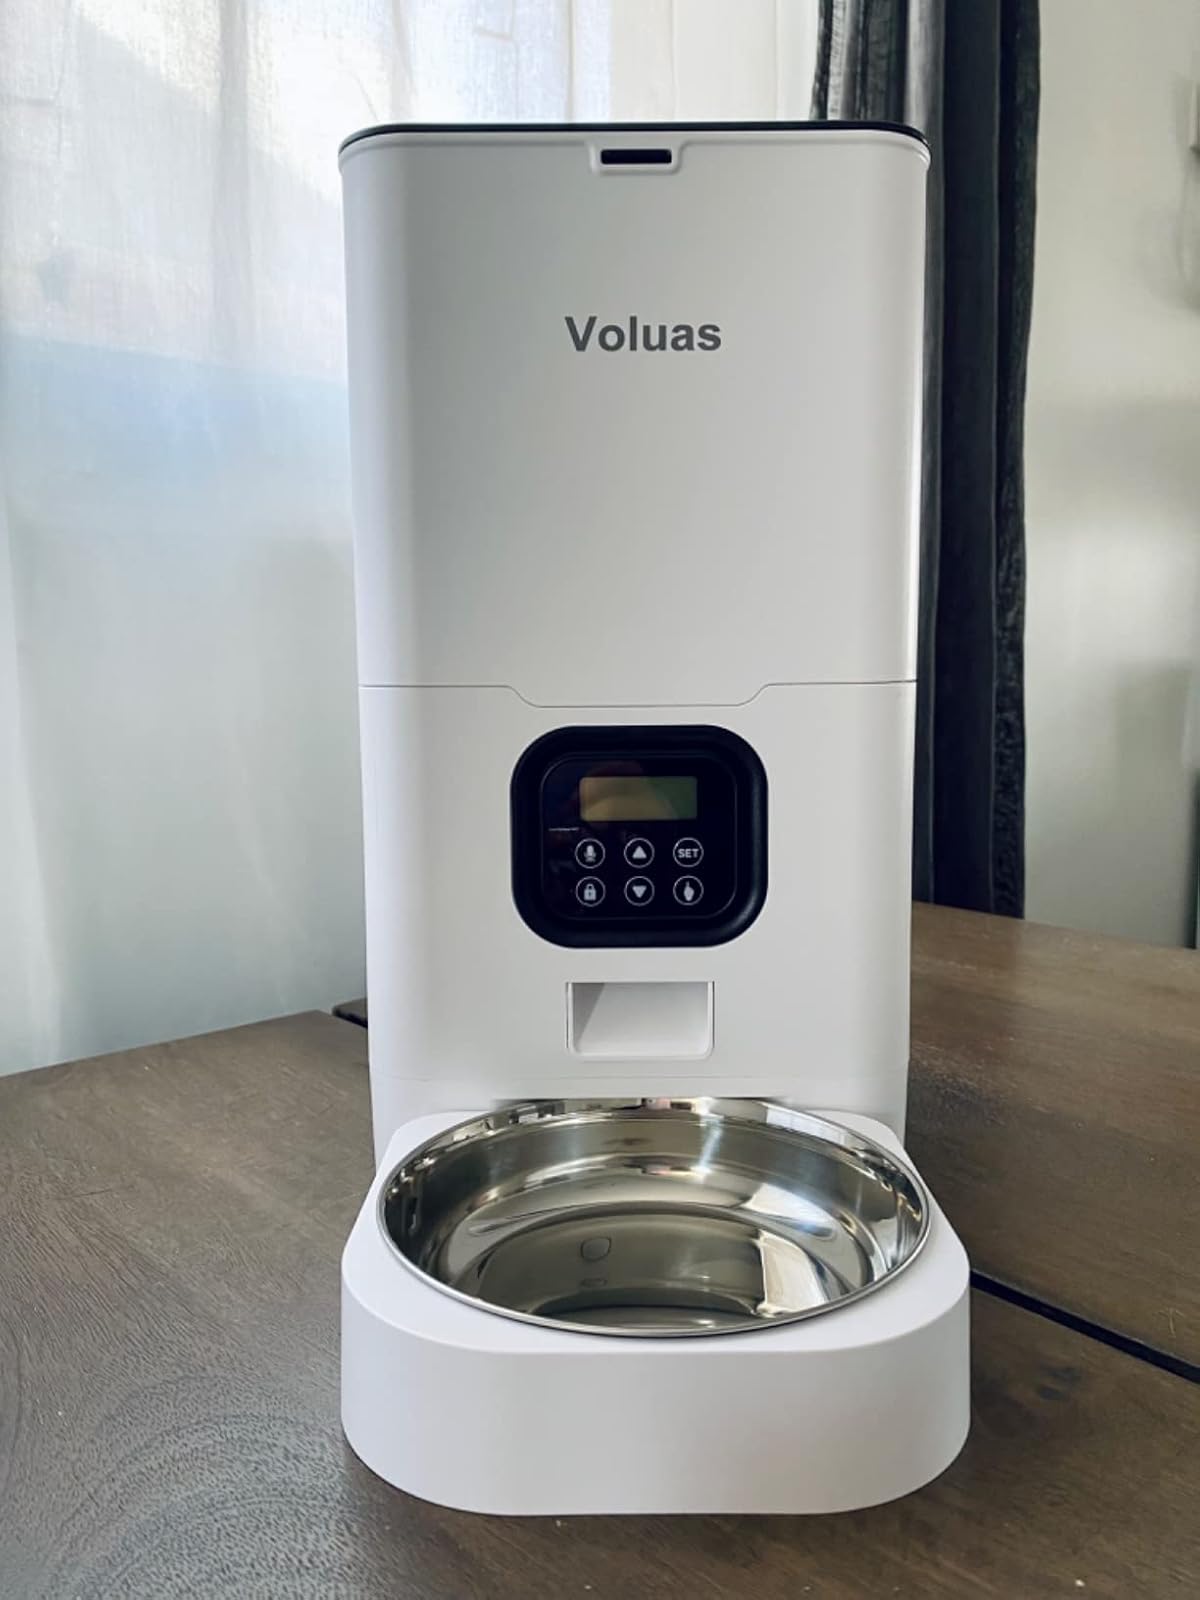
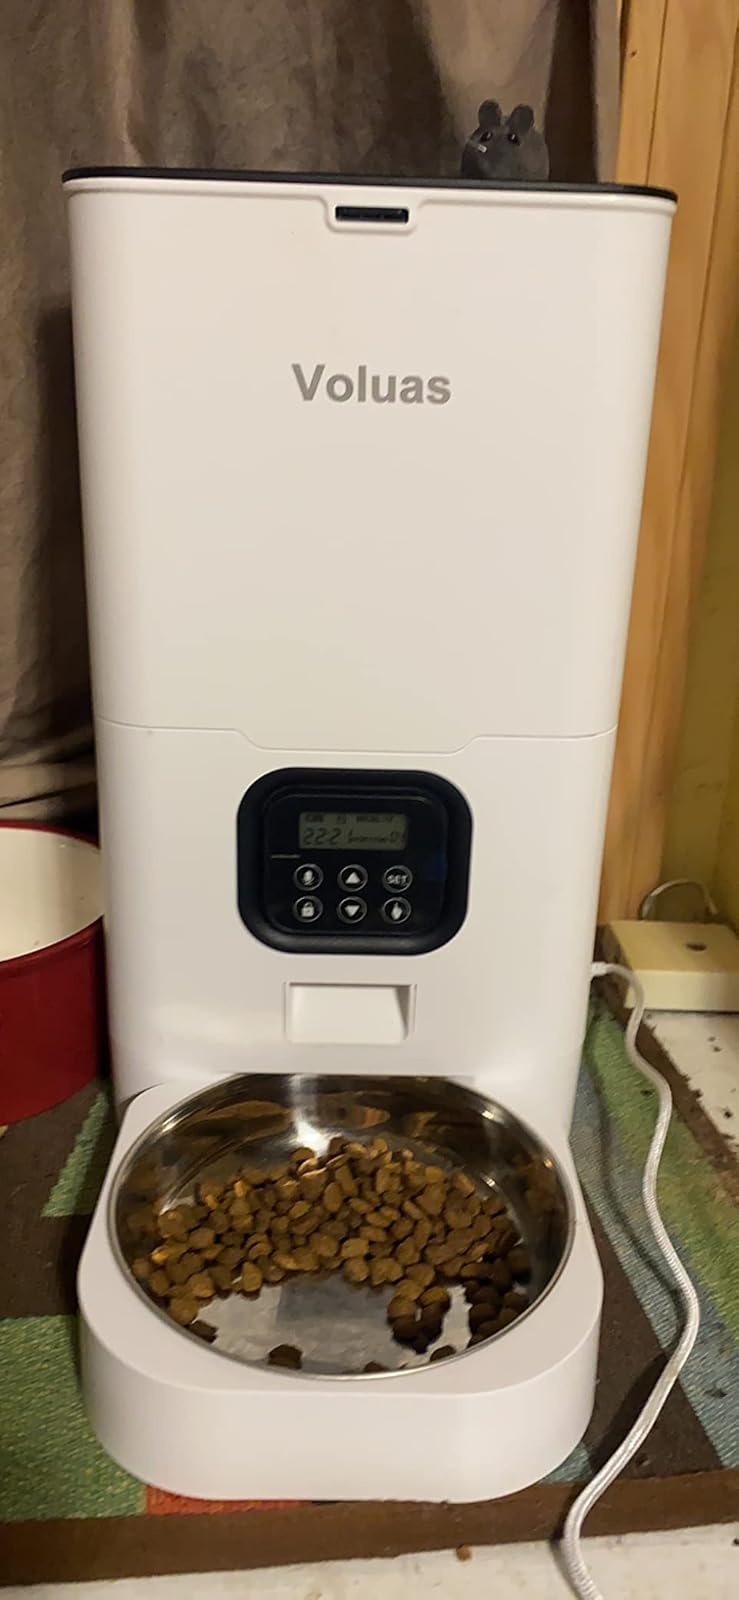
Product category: items_feeder
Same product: yes